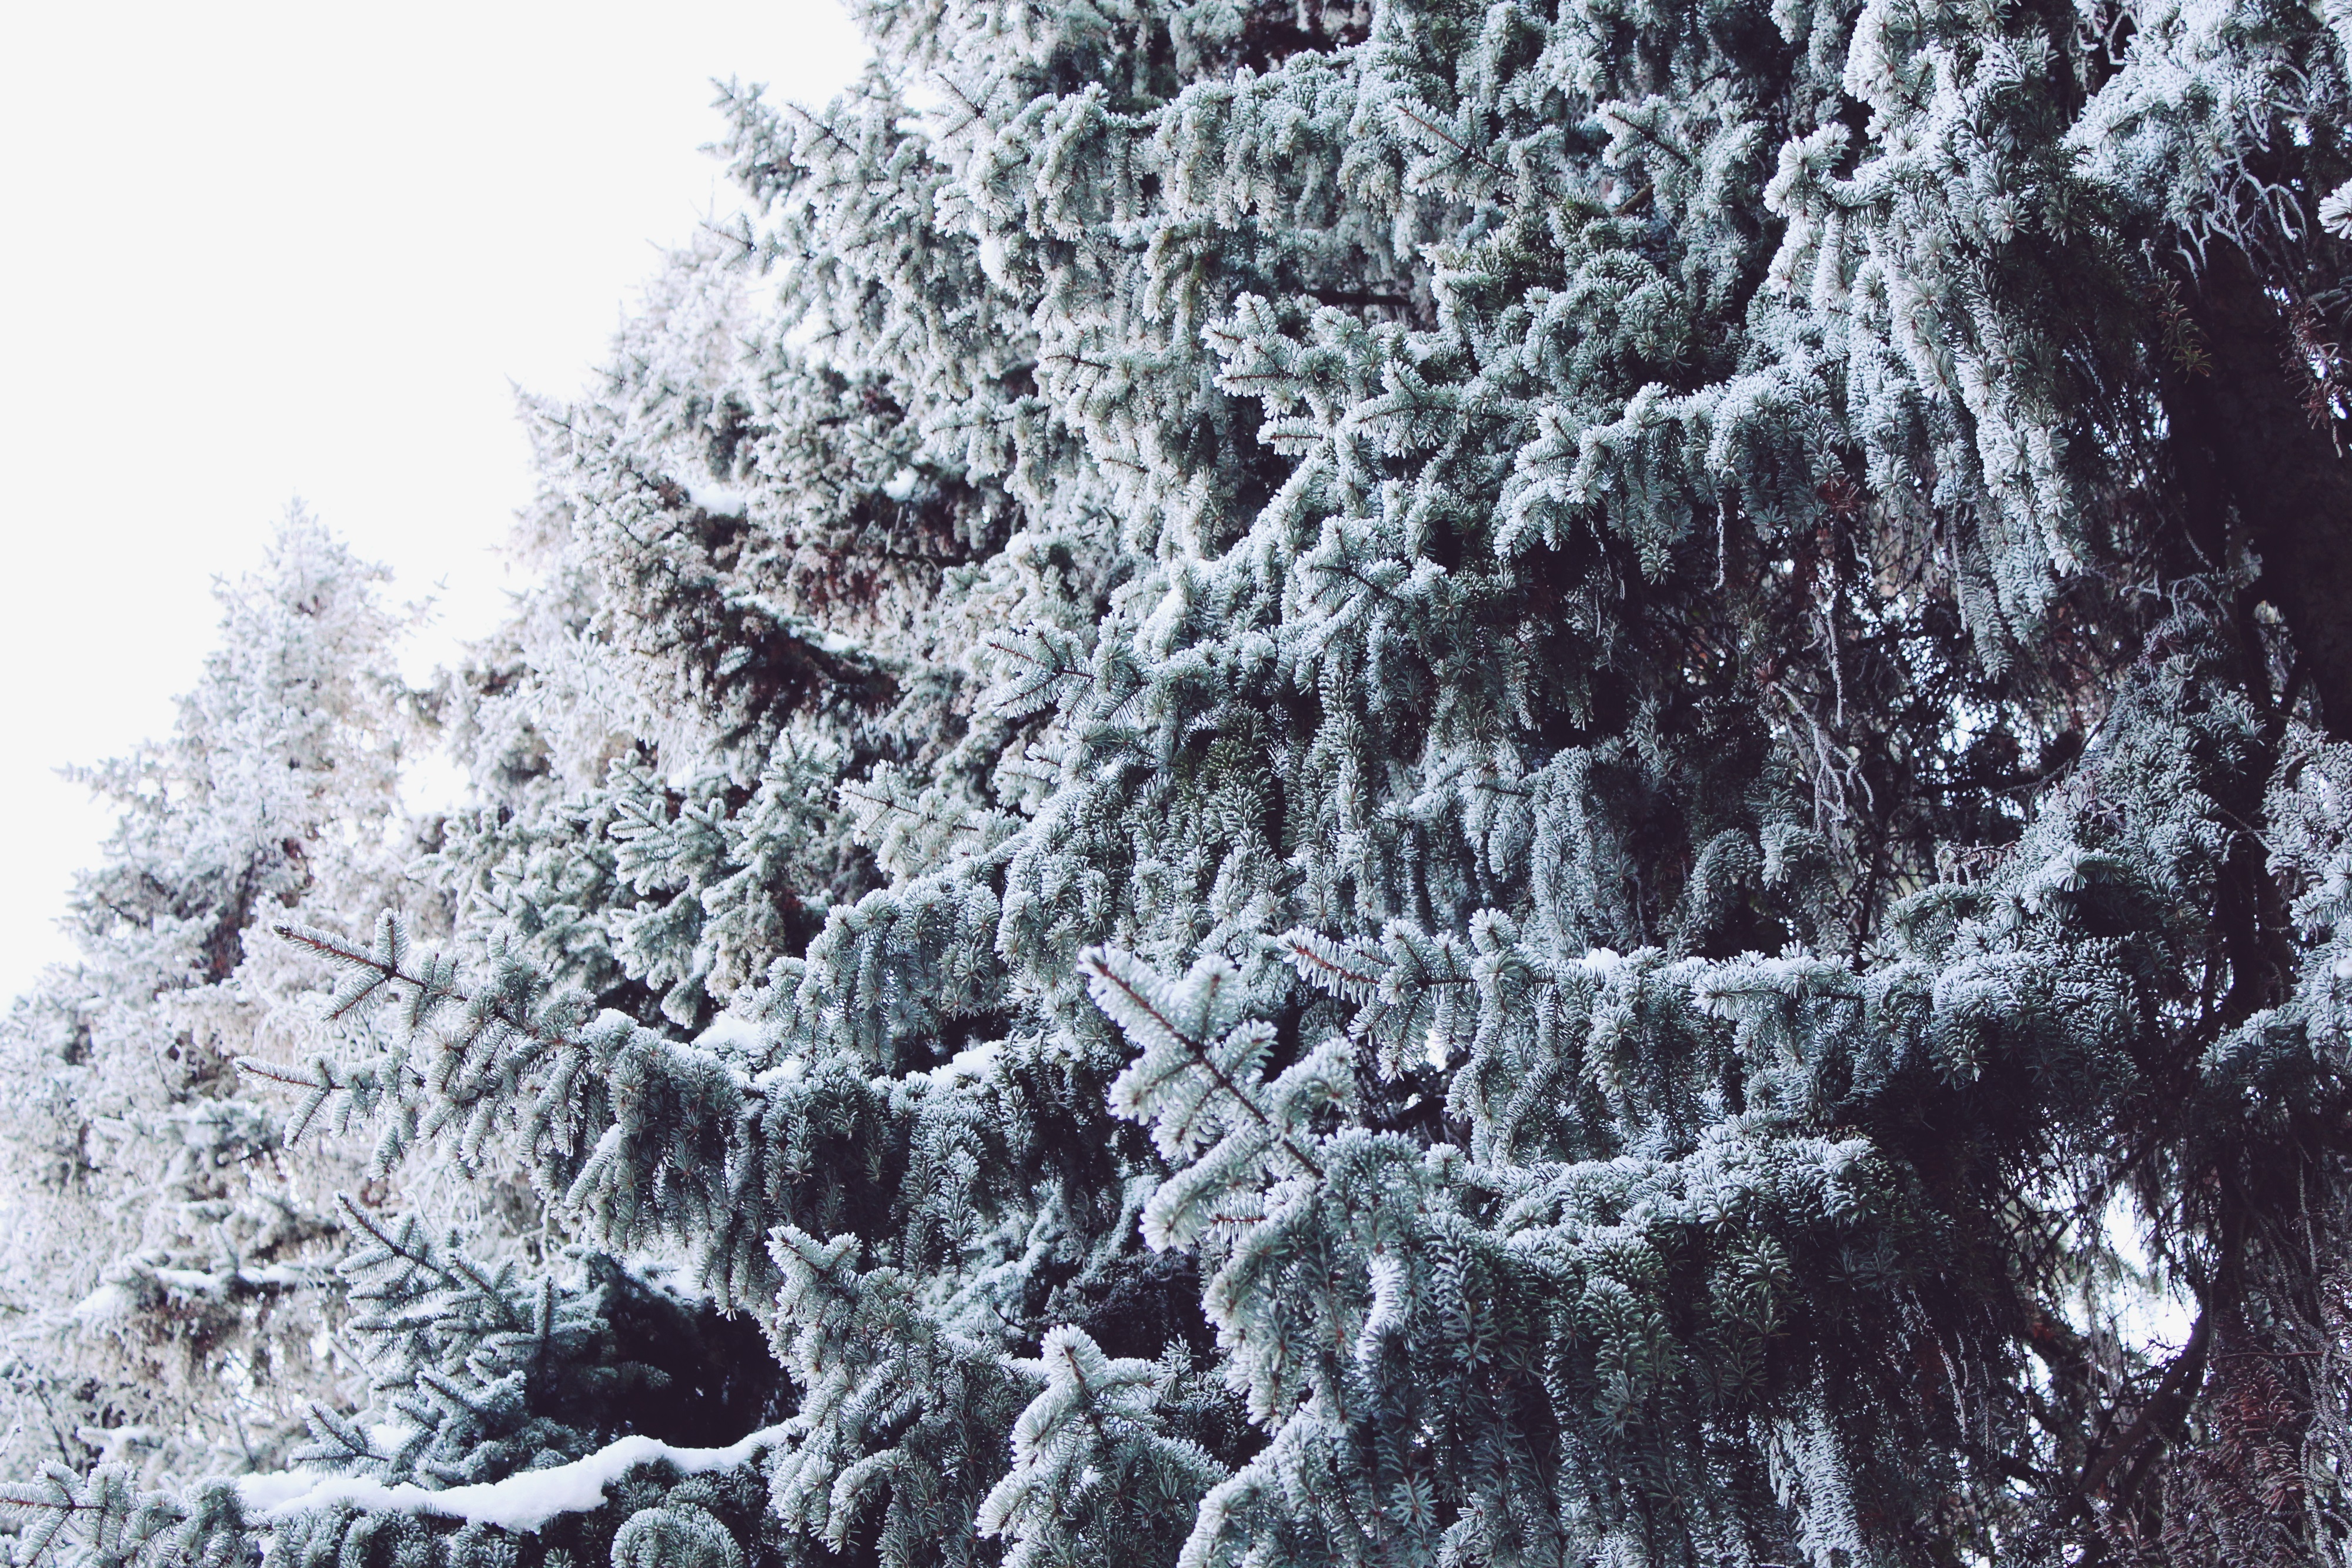
landscape, tree, nature, forest, branch, snow, cold, winter, plant, white, frost, ice, evergreen, weather, snowy, frozen, rest, lonely, fir, season, conifer, trees, aesthetic, spruce, icy, branches, needles, conifers, germany, winter dream, wintry, winter magic, fairytale, freezing, evening sky, winter mood, snow landscape, snowed in, snow magic, winter's day, woody plant, temperate coniferous forest, land plant, geological phenomenon